Veli Pasha Mosque (Ioannina)

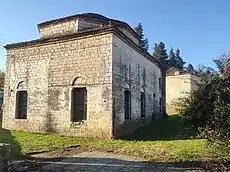
View of the mosque from the southeast, madrassa in the background.

A first small mosque for daily prayer ("masjid") was erected on the site of a Byzantine church dedicated to Saint Stephen, to the south-west of the hill of Litharitsia, about 500 meters from the Ioannina Castle. The date of construction of this primitive building is uncertain, historians suggest early (slightly after 1617) or late seventeenth century. According to documents from 1670, the mosque then bore the name of its founder, Bali Kethuda. It was subsequently called the “Tsiekour mosque”, in reference to the surrounding district.